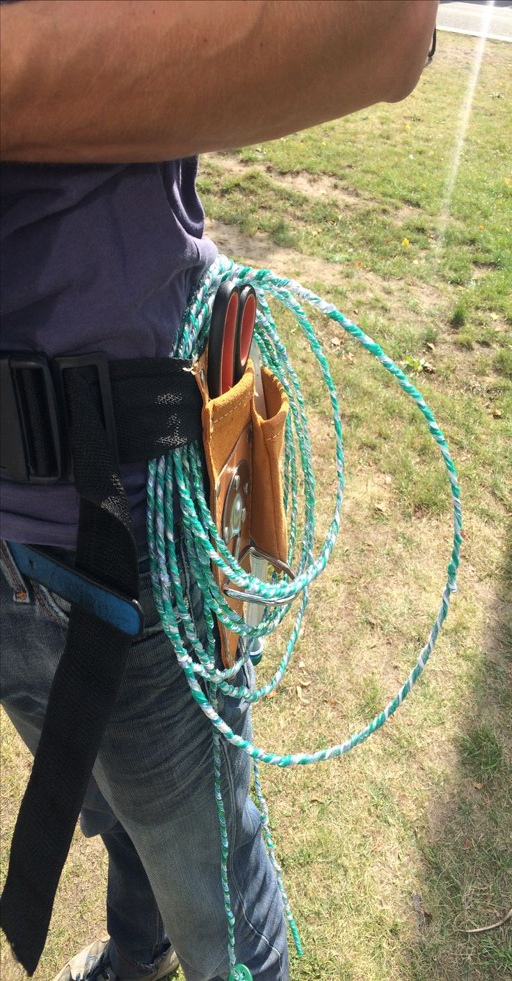
recycled plastic bottles , made into a wire .